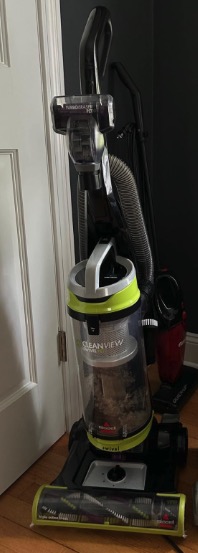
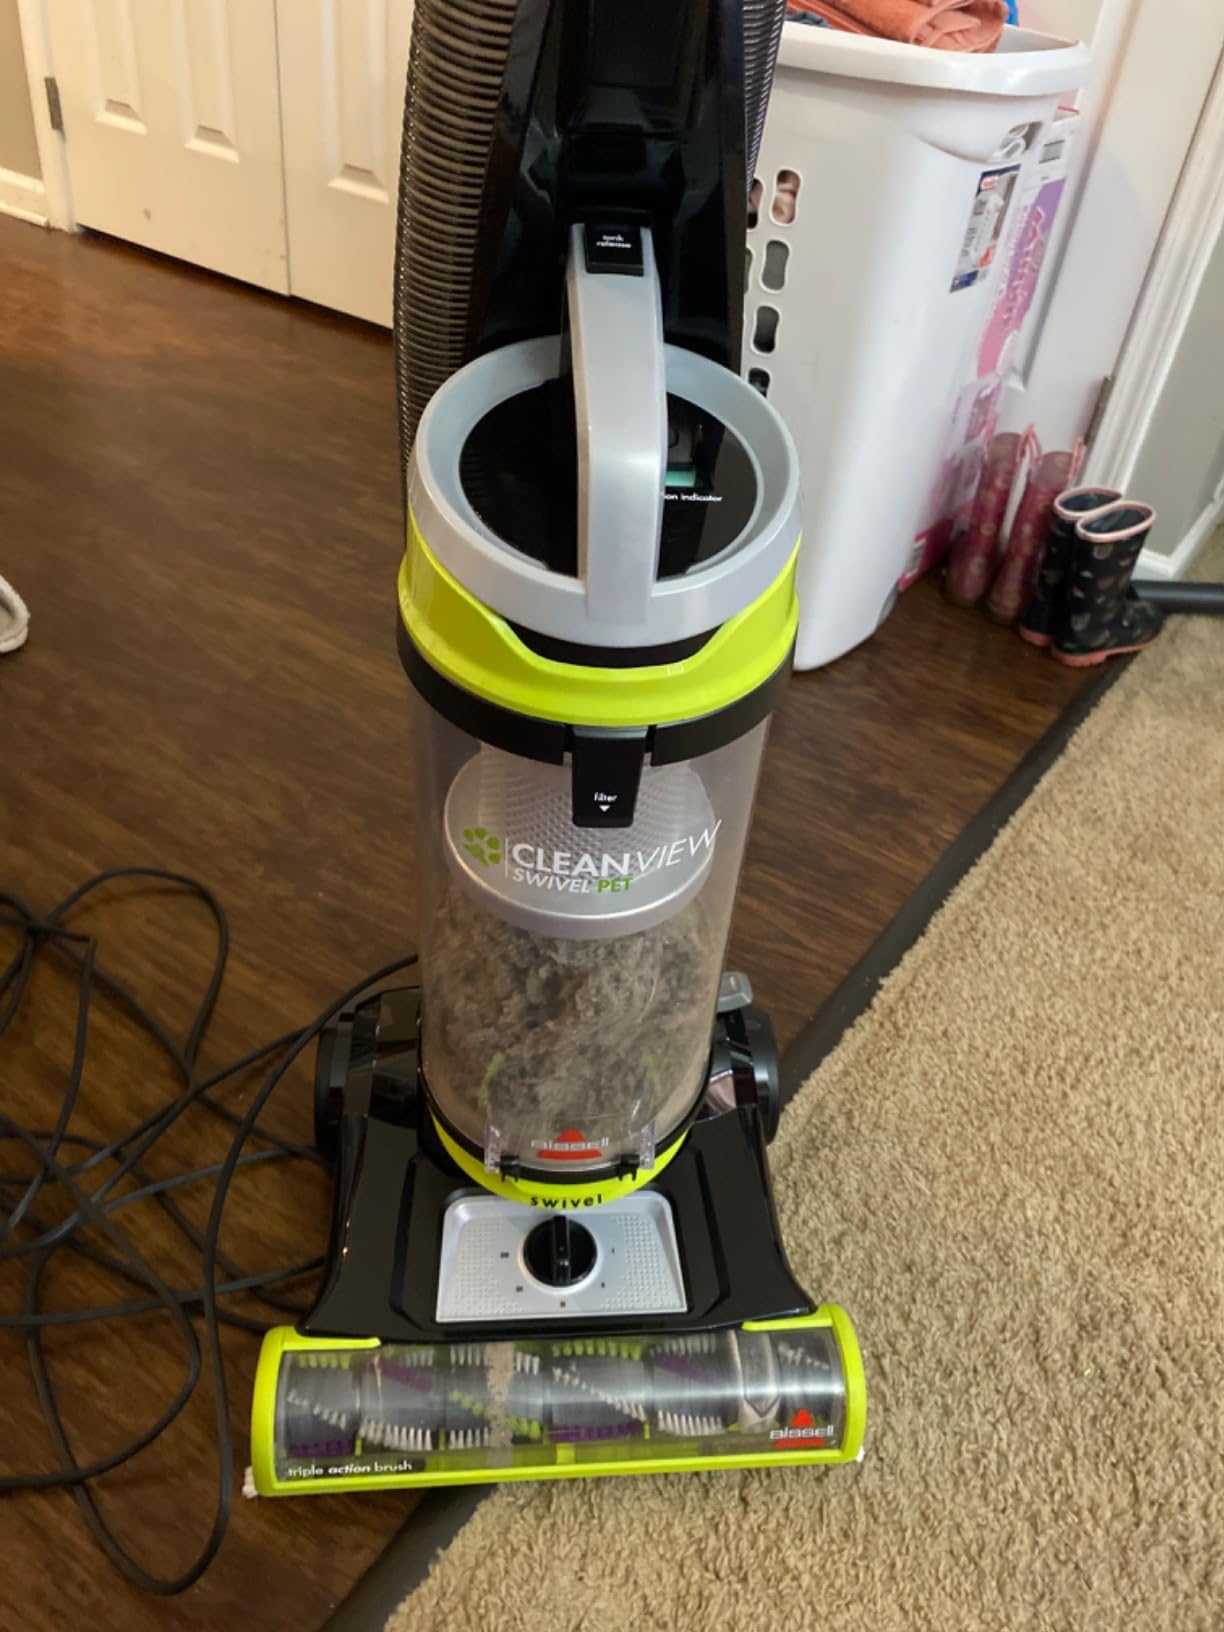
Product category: items_vacuum
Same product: yes